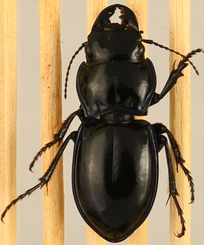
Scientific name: Pasimachus elongatus
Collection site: Central Plains Experimental Range NEON (CPER), plot CPER_006